Jet Propulsion Laboratory

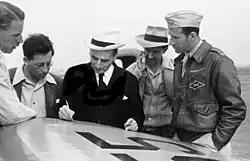
Theodore von Kármán sketching out a plan on the wing of an airplane. From left to right: Clark B. Millikan, Martin Summerfield, von Kármán, Frank J. Malina and pilot, Capt. Homer Boushey.

In a NASA conference on the history of early rocketry, Malina wrote that the work of the JPL was "considered to include" the research carried out by the GALCIT Rocket Research Group from 1936 on. In 1944, Parsons was expelled due to his "unorthodox and unsafe working methods" following one of several FBI investigations into his involvement with the occult, drugs and sexual promiscuity.